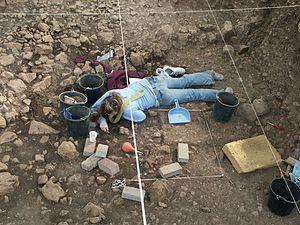
Les grottes de Nahal Me’arot ou Wadi el-Mughara, en hébreu נחל מערות, sont un site archéologique d'Israël situé sur le versant occidental du mont Carmel, face à la mer Méditerranée, au sud d'Haïfa. Il se compose de quatre grottes, Taboun, Jamal, Skhul et el-Wad, occupées ou utilisées pendant 500 000 ans par l'homme de Néandertal et Homo sapiens comme site d'inhumation. Elles comportent aussi parmi les premières constructions en pierre ainsi que des témoignages du passage du mode de vie nomade de chasseur-cueilleur à la sédentarité. Le site est classé sur la liste du patrimoine mondial de l'Unesco en 2012 au sein d'un site de 54 hectares de superficie.